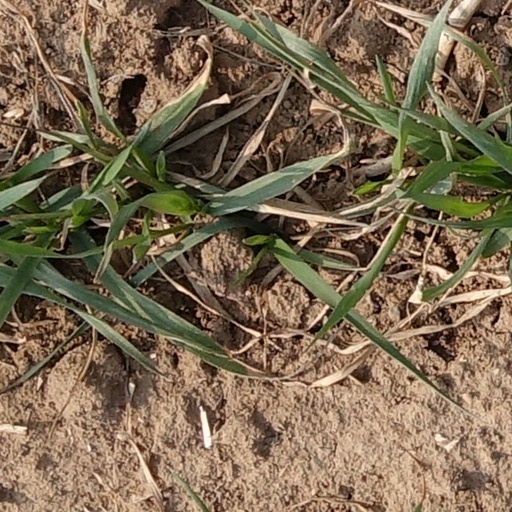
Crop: wheat